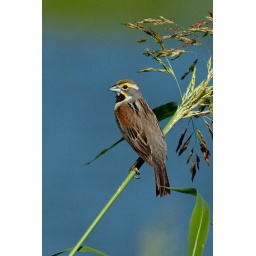
Photographed near the Model Airplane field at Northlakes Park with the lake in the background.